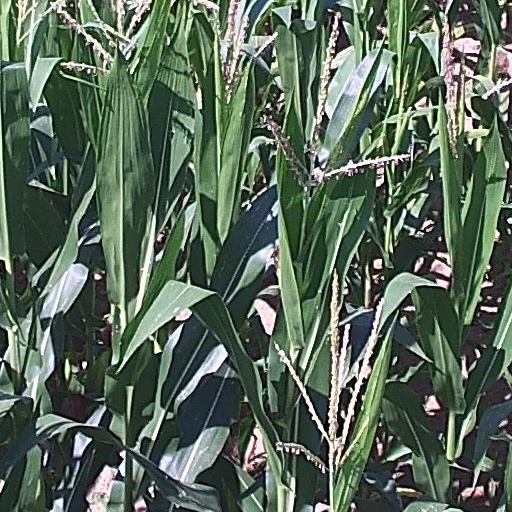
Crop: maize; corn